East Palmyra Presbyterian Church

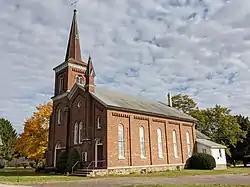

East Palmyra Presbyterian Church is a historic Presbyterian church located at East Palmyra in Wayne County, New York. It is a vernacular Romanesque style brick and stone church built in 1868–1869. The front facade features a square tower composed of stone capped brick buttresses, a belfry articulated by brick pilasters and corbelled brick trim, and a tall, octagonal spire.